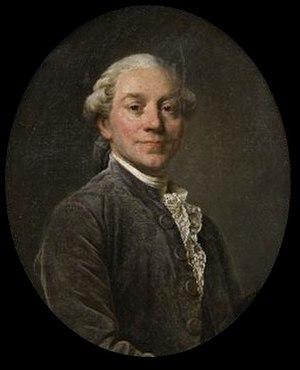
Portrait d'Antoine-Léonard Thomas
Cet article présente la liste des membres de l'Académie française, rangée par ordre chronologique de leur élection à chaque fauteuil. Cette liste est précédée d'une liste réduite portant uniquement sur les membres actuels et présentée successivement selon quatre modes de rangement : par ordre alphabétique, par numéro de fauteuil, par date d'élection et par date de naissance.
Antoine Léonard Thomas, né le 1ᵉʳ octobre 1732 à Clermont-Ferrand et mort le 17 septembre 1785 à Oullins, est un poète, critique littéraire et académicien français, surtout renommé en son temps pour sa grande éloquence.
La fontaine du Château d’eau ou le Château d’eau est une fontaine située à Riom en Auvergne. Réalisée entre 1830 et 1837, elle est inscrite aux monuments historiques depuis 1989 et figure parmi les sept fontaines de la ville classées ou inscrites à ce titre.